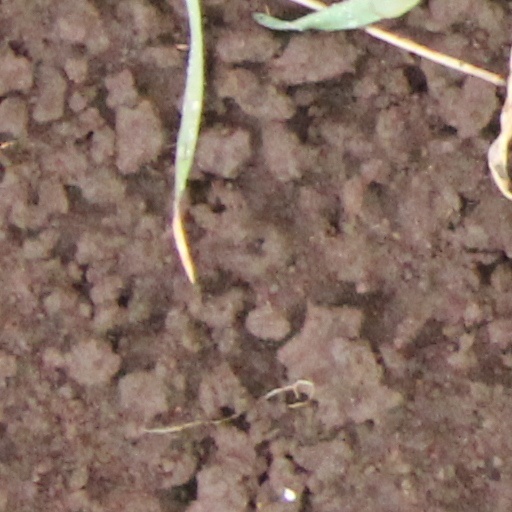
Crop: wheat